Doctor Victor

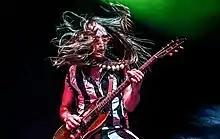
Doctor Victor performing in 2022

Doctor Victor is a Czech rock trio formed in Prague in 2012. The band consists of Victor on vocals and lead guitar, Al on bass, and Tom on drums. Doctor Victor's music is based primarily on the legacy of traditional rock from the late 1960s and early 1970s, with elements of blues music.